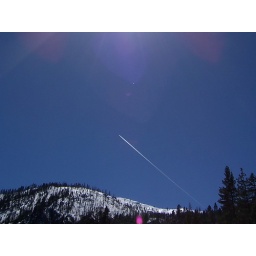
Near Mono Lake California a lone plane strikes through the sky leaving a white trial in a deep blue sky